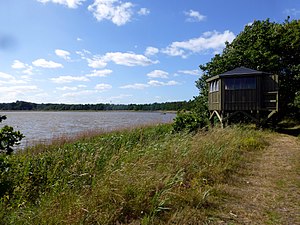
Østerø Sø
Østerø Sø og fugletårnet
Fugletårn ved Østerø , Knudshoved, set mod nordvest
Østerø Sø er en lavvandet 22,9 hektar stor brakvandssø på den østligste del af Knudshovedhalvøen i Nyborg Kommune på Fyn. Den har en gennemsnitsdybde på ca. 0,5 m og saliniteten er på 15 - 28 promille.